Animefest

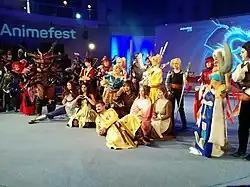
Cosplay competition in 2019

Animefest is the oldest anime convention in the Czech Republic, Europe.